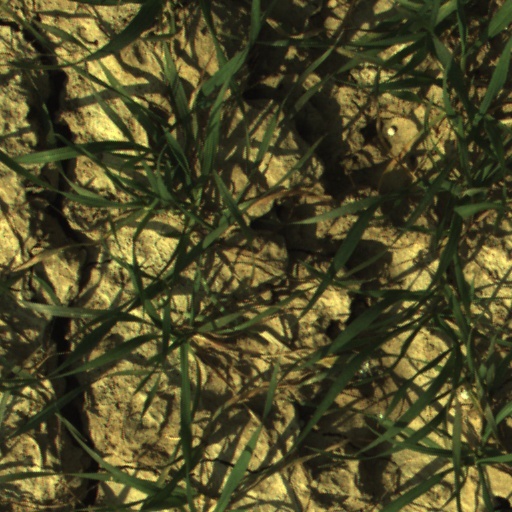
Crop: wheat